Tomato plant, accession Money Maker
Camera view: vertical (180 deg); turntable rotation: 240 degrees
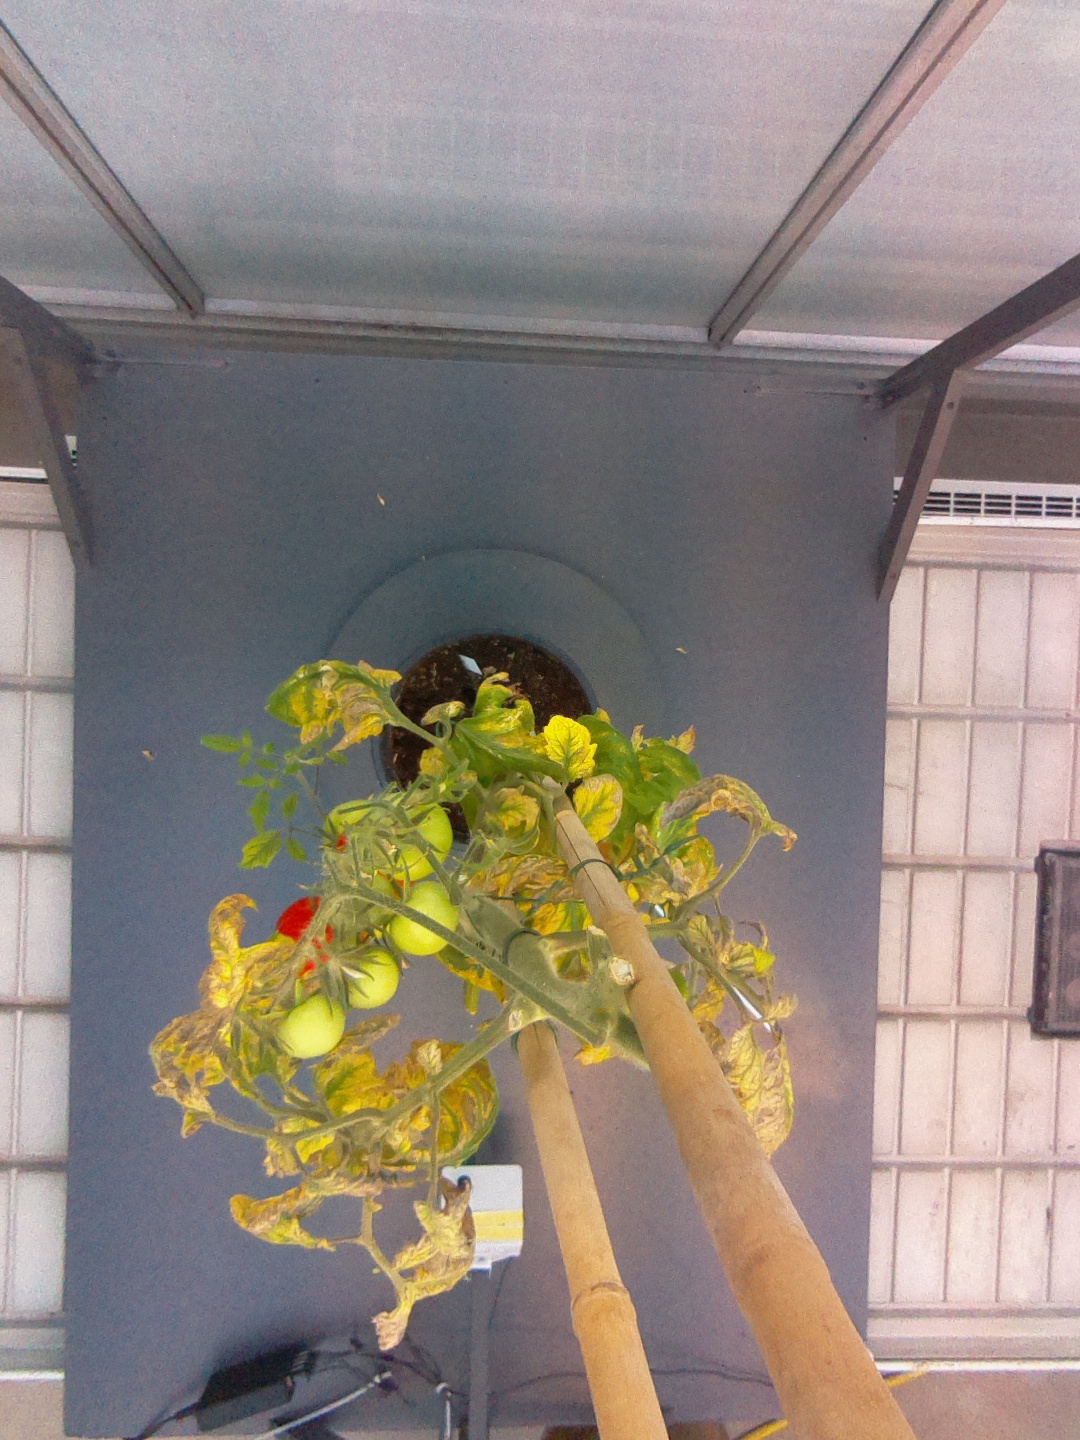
BBCH growth stage 82: 20%-30% of fruits show typical fully ripe color